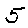
Label: 5